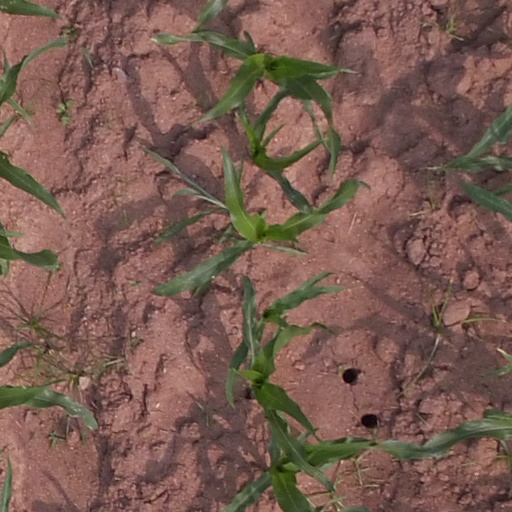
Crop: maize; corn